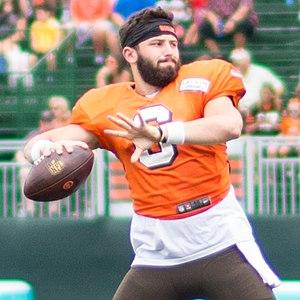
Baker Reagan Mayfield, né le 14 avril 1995 à Austin, est un joueur américain de football américain évoluant au poste de quarterback. Il est drafté en 2018 à la 1ʳᵉ place par les Browns de Cleveland.